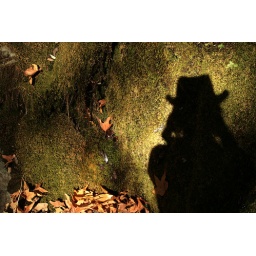
A self-portrait in shadow over the mossy rock wall under a waterfall in Madera Canyon.